Heroes of the Storm

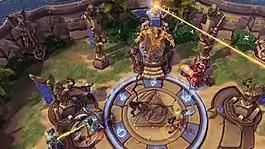

"Heroes of the Storm" revolves around 5-versus-5 battles, hosted on Blizzard's online gaming service, Battle.net, with an average match duration of approximately 20 minutes. In each match, players work together as a team to achieve the ultimate victory condition: destroying the opposing team's main structure, known as the "Core", before enemy team does the same. To reach the Core, players must first break through at least one lane of defensive structures, which include "forts" and "keeps." To aid in this effort, teams can secure the assistance of mercenary camps, powerful battleground bosses, and waves of computer-controlled units called "minions." Minions periodically spawn in groups and march along designated lanes toward the enemy base, engaging any opposition along the way.